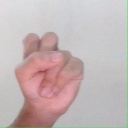
अक्षर: स